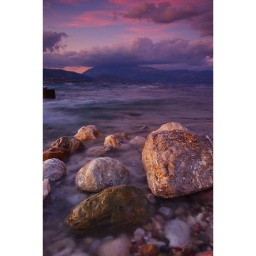
Low clouds gathering over the hill tops